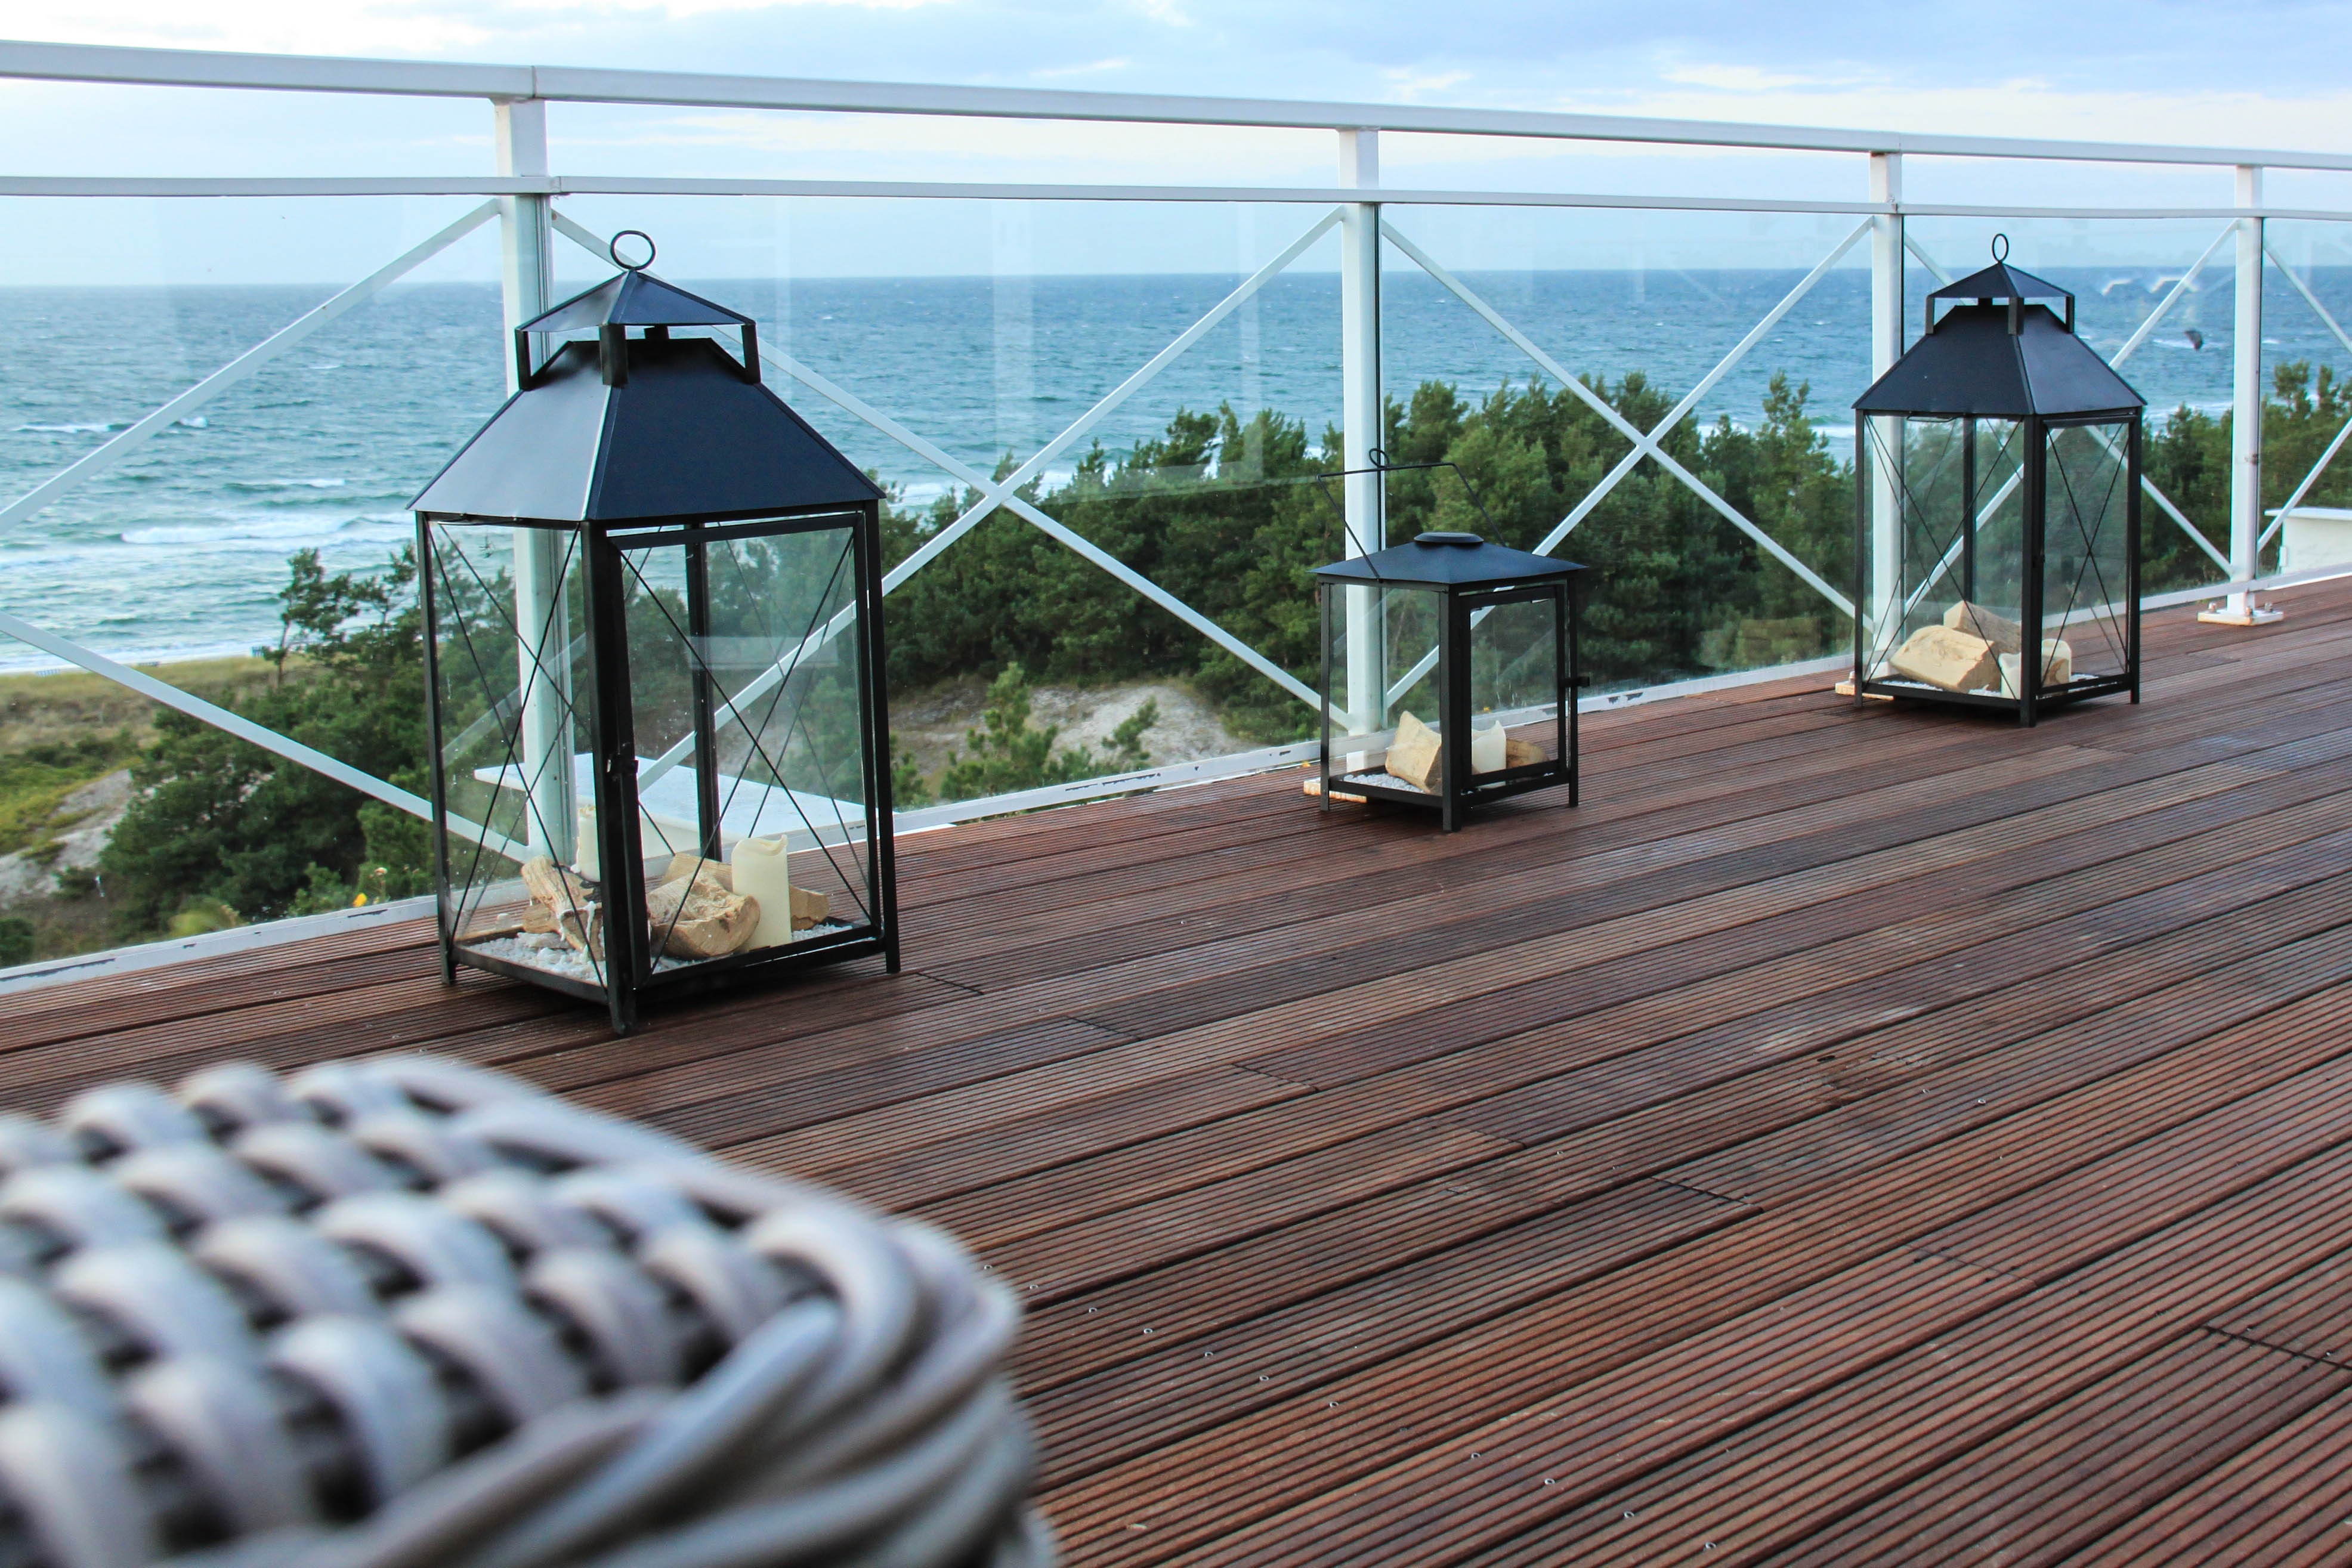
coast, deck, wood, roof, walkway, lantern, terrace, baltic sea, outdoor structure, dierhagen